Death Column

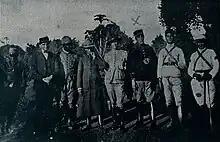

The railroad was broken in Campinas. The revolutionaries went in 20 trucks to Jaguariúna, disembarked at night and marched for three kilometers at dawn on 20 July. In Cabanas' account, a small number of Minas Gerais troops in the city was defeated, with four soldiers killed and 16 prisoners, at the cost of two dead and five wounded for the revolutionaries. The loyalists counter-attacked on the Atibaia River, without success. In his account, Cabanas praised the bravery of the loyalist combatants, but emphasized even more the virtue of his side. From Jaguariúna, the revolutionaries changed direction to the east and went by train, in secret, to Amparo. There was a detachment of the Public Force in the city, which offered no resistance and was forcibly incorporated into the column.